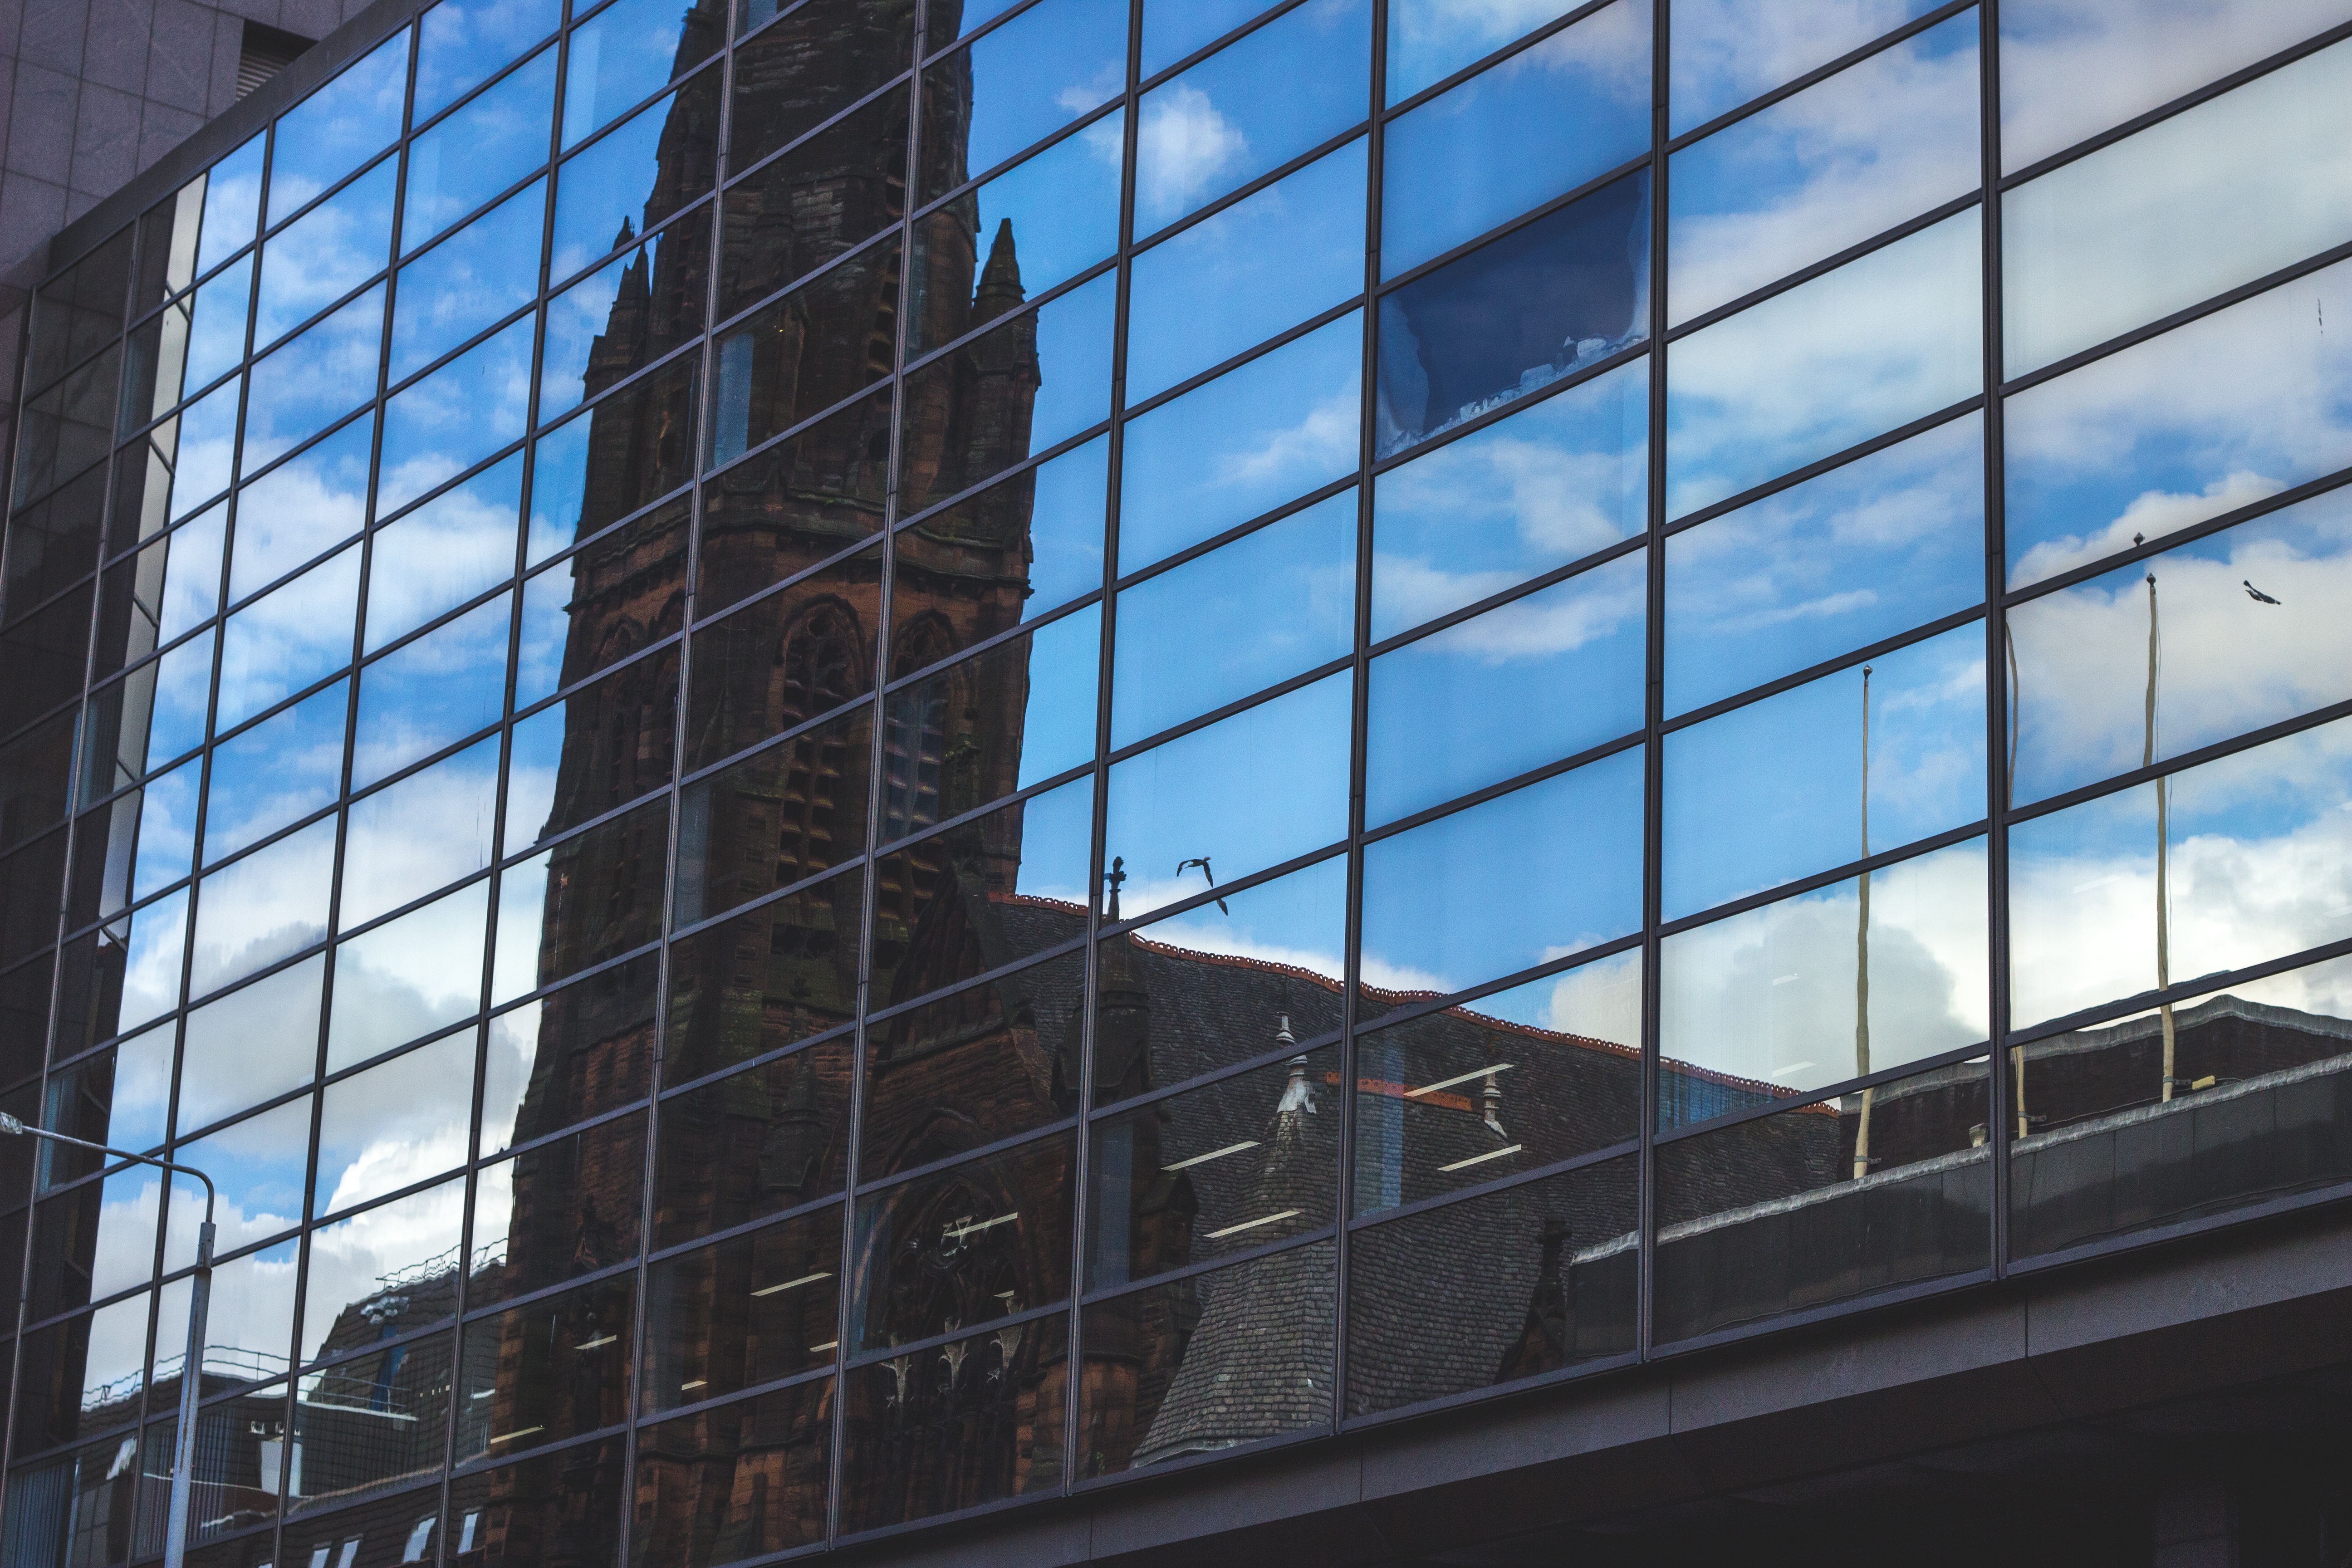
architecture, window, glass, building, city, skyscraper, downtown, reflection, landmark, facade, blue, tower block, headquarters, metropolis, daylighting, urban area, metropolitan area, window covering